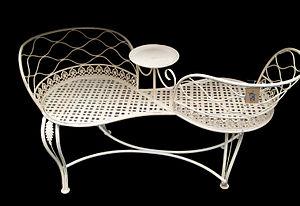
Confident - mobilier de jardin
Le confident, appelé aussi conversation, vis-à-vis ou tête-à-tête, est un double fauteuil en forme de S permettant à deux personnes de discuter sans avoir à tourner la tête. Ce meuble est une invention du Second Empire.